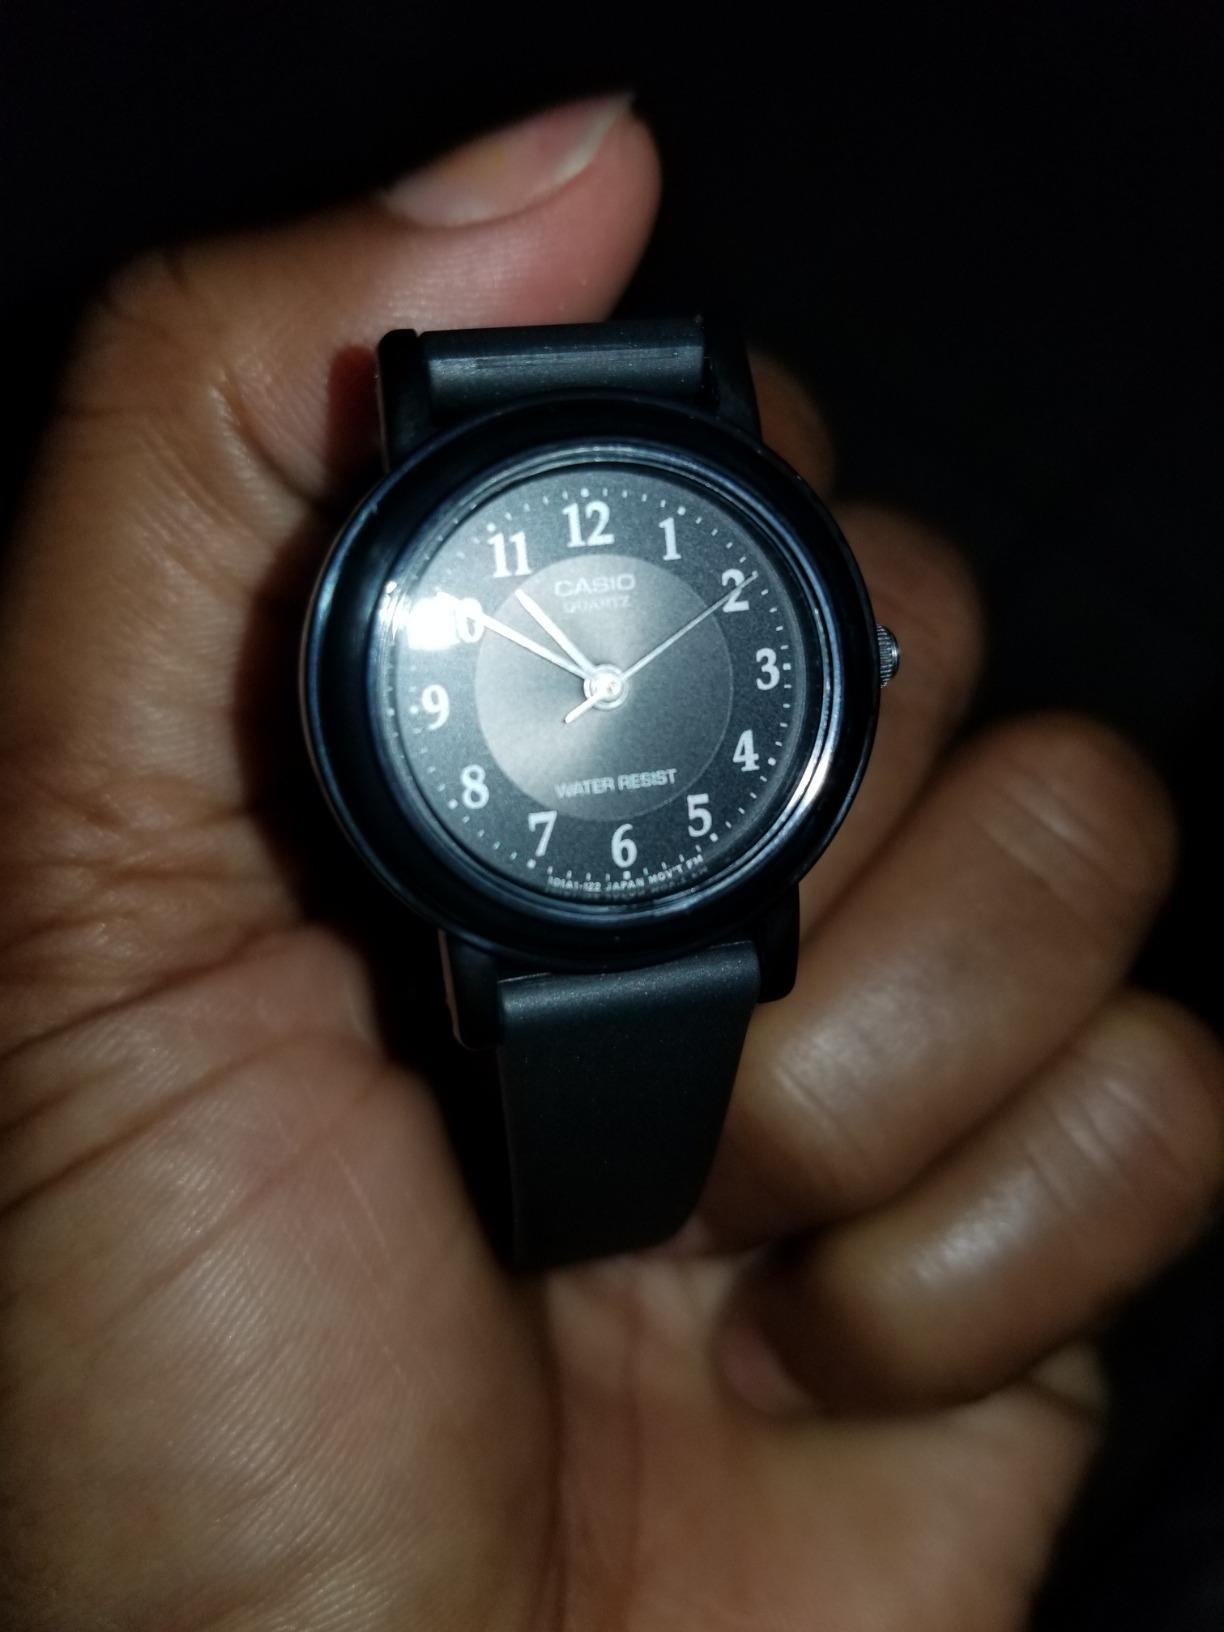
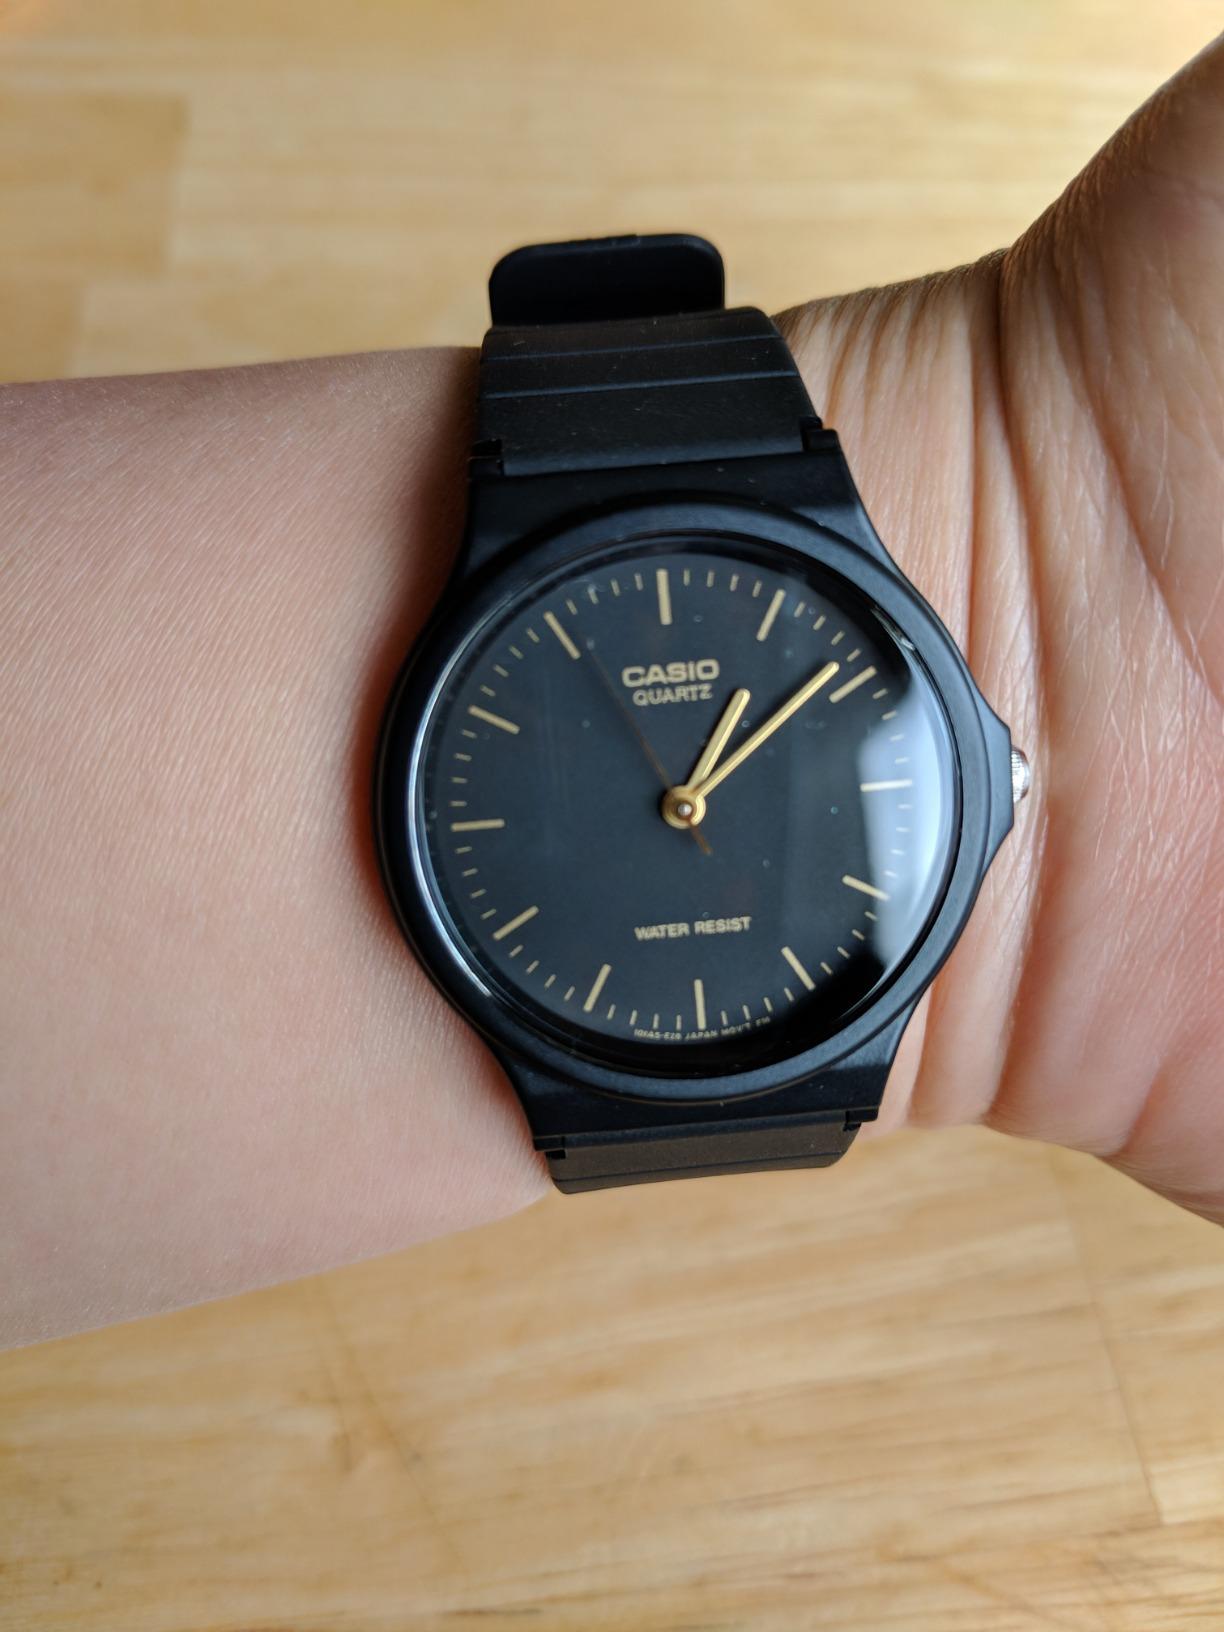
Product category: accessories_watch
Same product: no